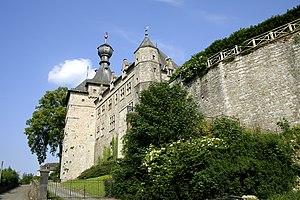
Chimay (Belgique), le château des Princes (XIII/XIXe siècles).